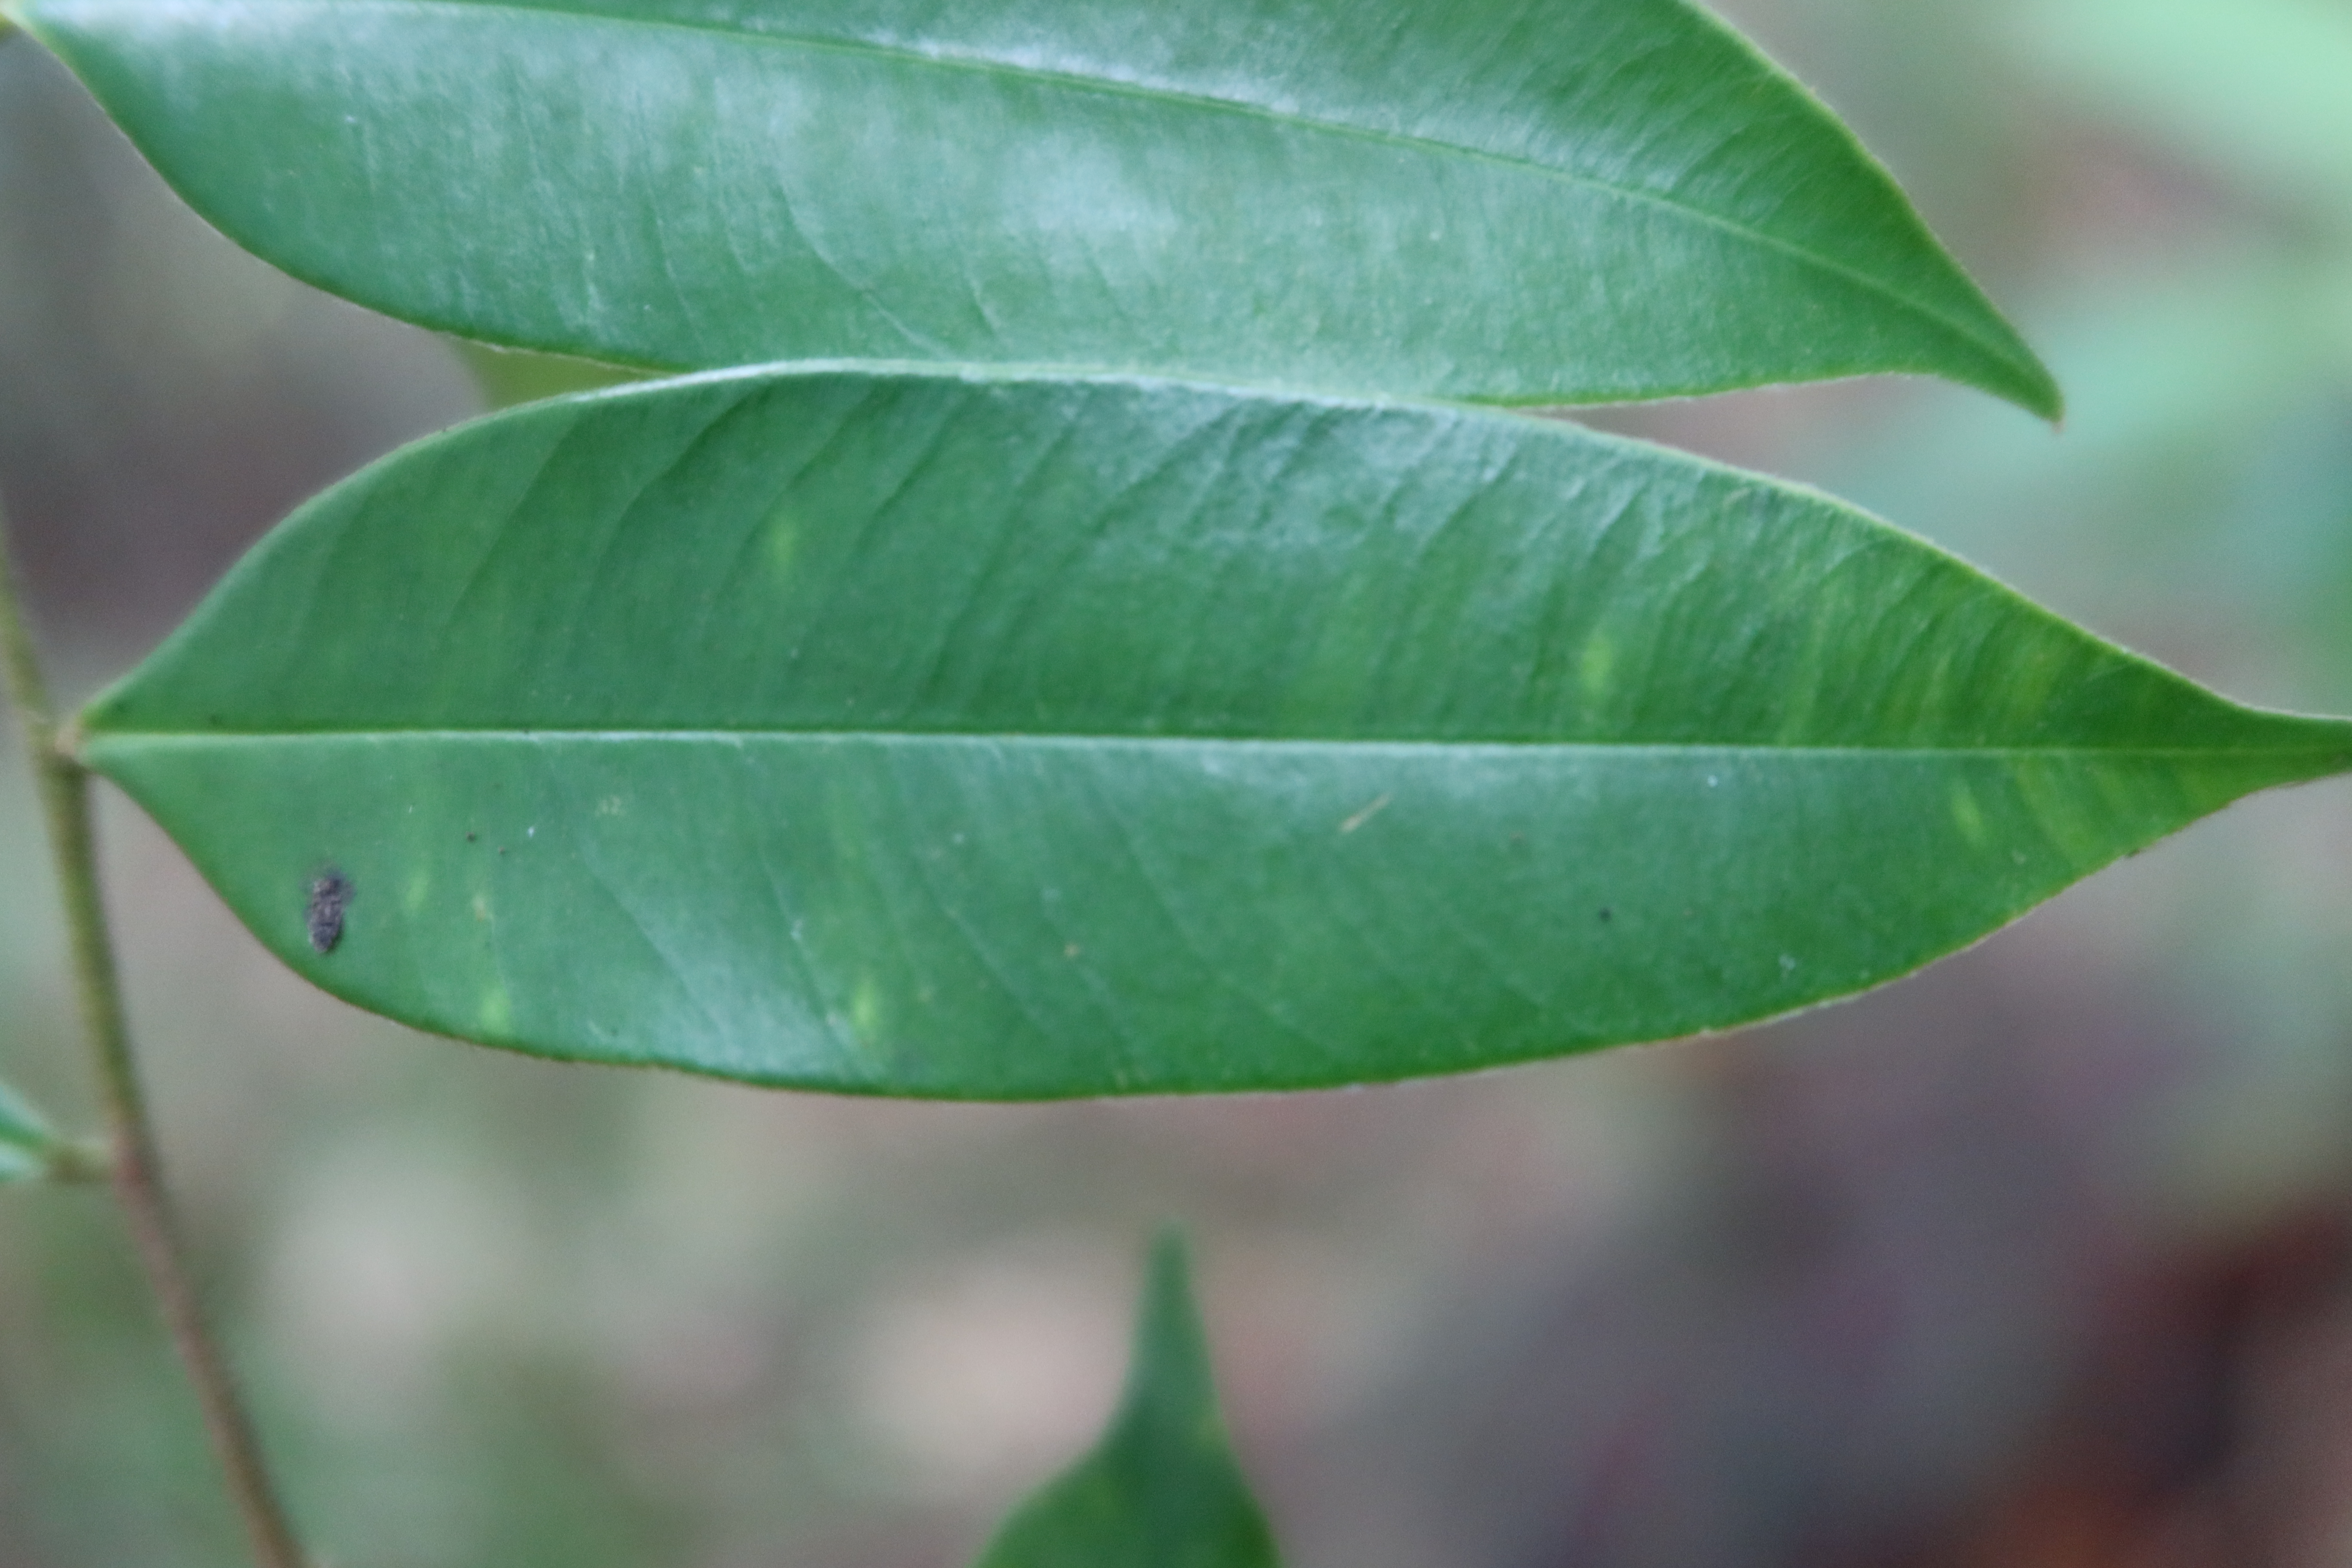
Label: Black spots